Kermesite

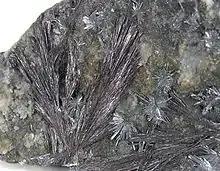
Lustrous, acicular, deep wine-red kermesite crystals, up to 4 cm long, on massive sulfide matrix, from Pezinok, Malé Karpaty Mts, Bratislava Region, Slovakia

Deposits of this mineral have been found all over the world, however notable deposits have been found in Braunsdorf, near Freiberg, Saxony, Germany; Pernek, Pezinok, and Pribram, Czechoslovakia; the Lac Nicolet mine, South Ham Township, Wolfe County, Quebec, Canada; Sombrerete, Zacatecas, Mexico; Santa Cruz and San Francisco mines, Poopo, Oruro, Bolivia; Que Que, Zimbabwe; Djebel Haminate, Algeria; Broken Hill, New South Wales, Australia; Mohave, Kern County, California and Burke, Shoshone County, Idaho.